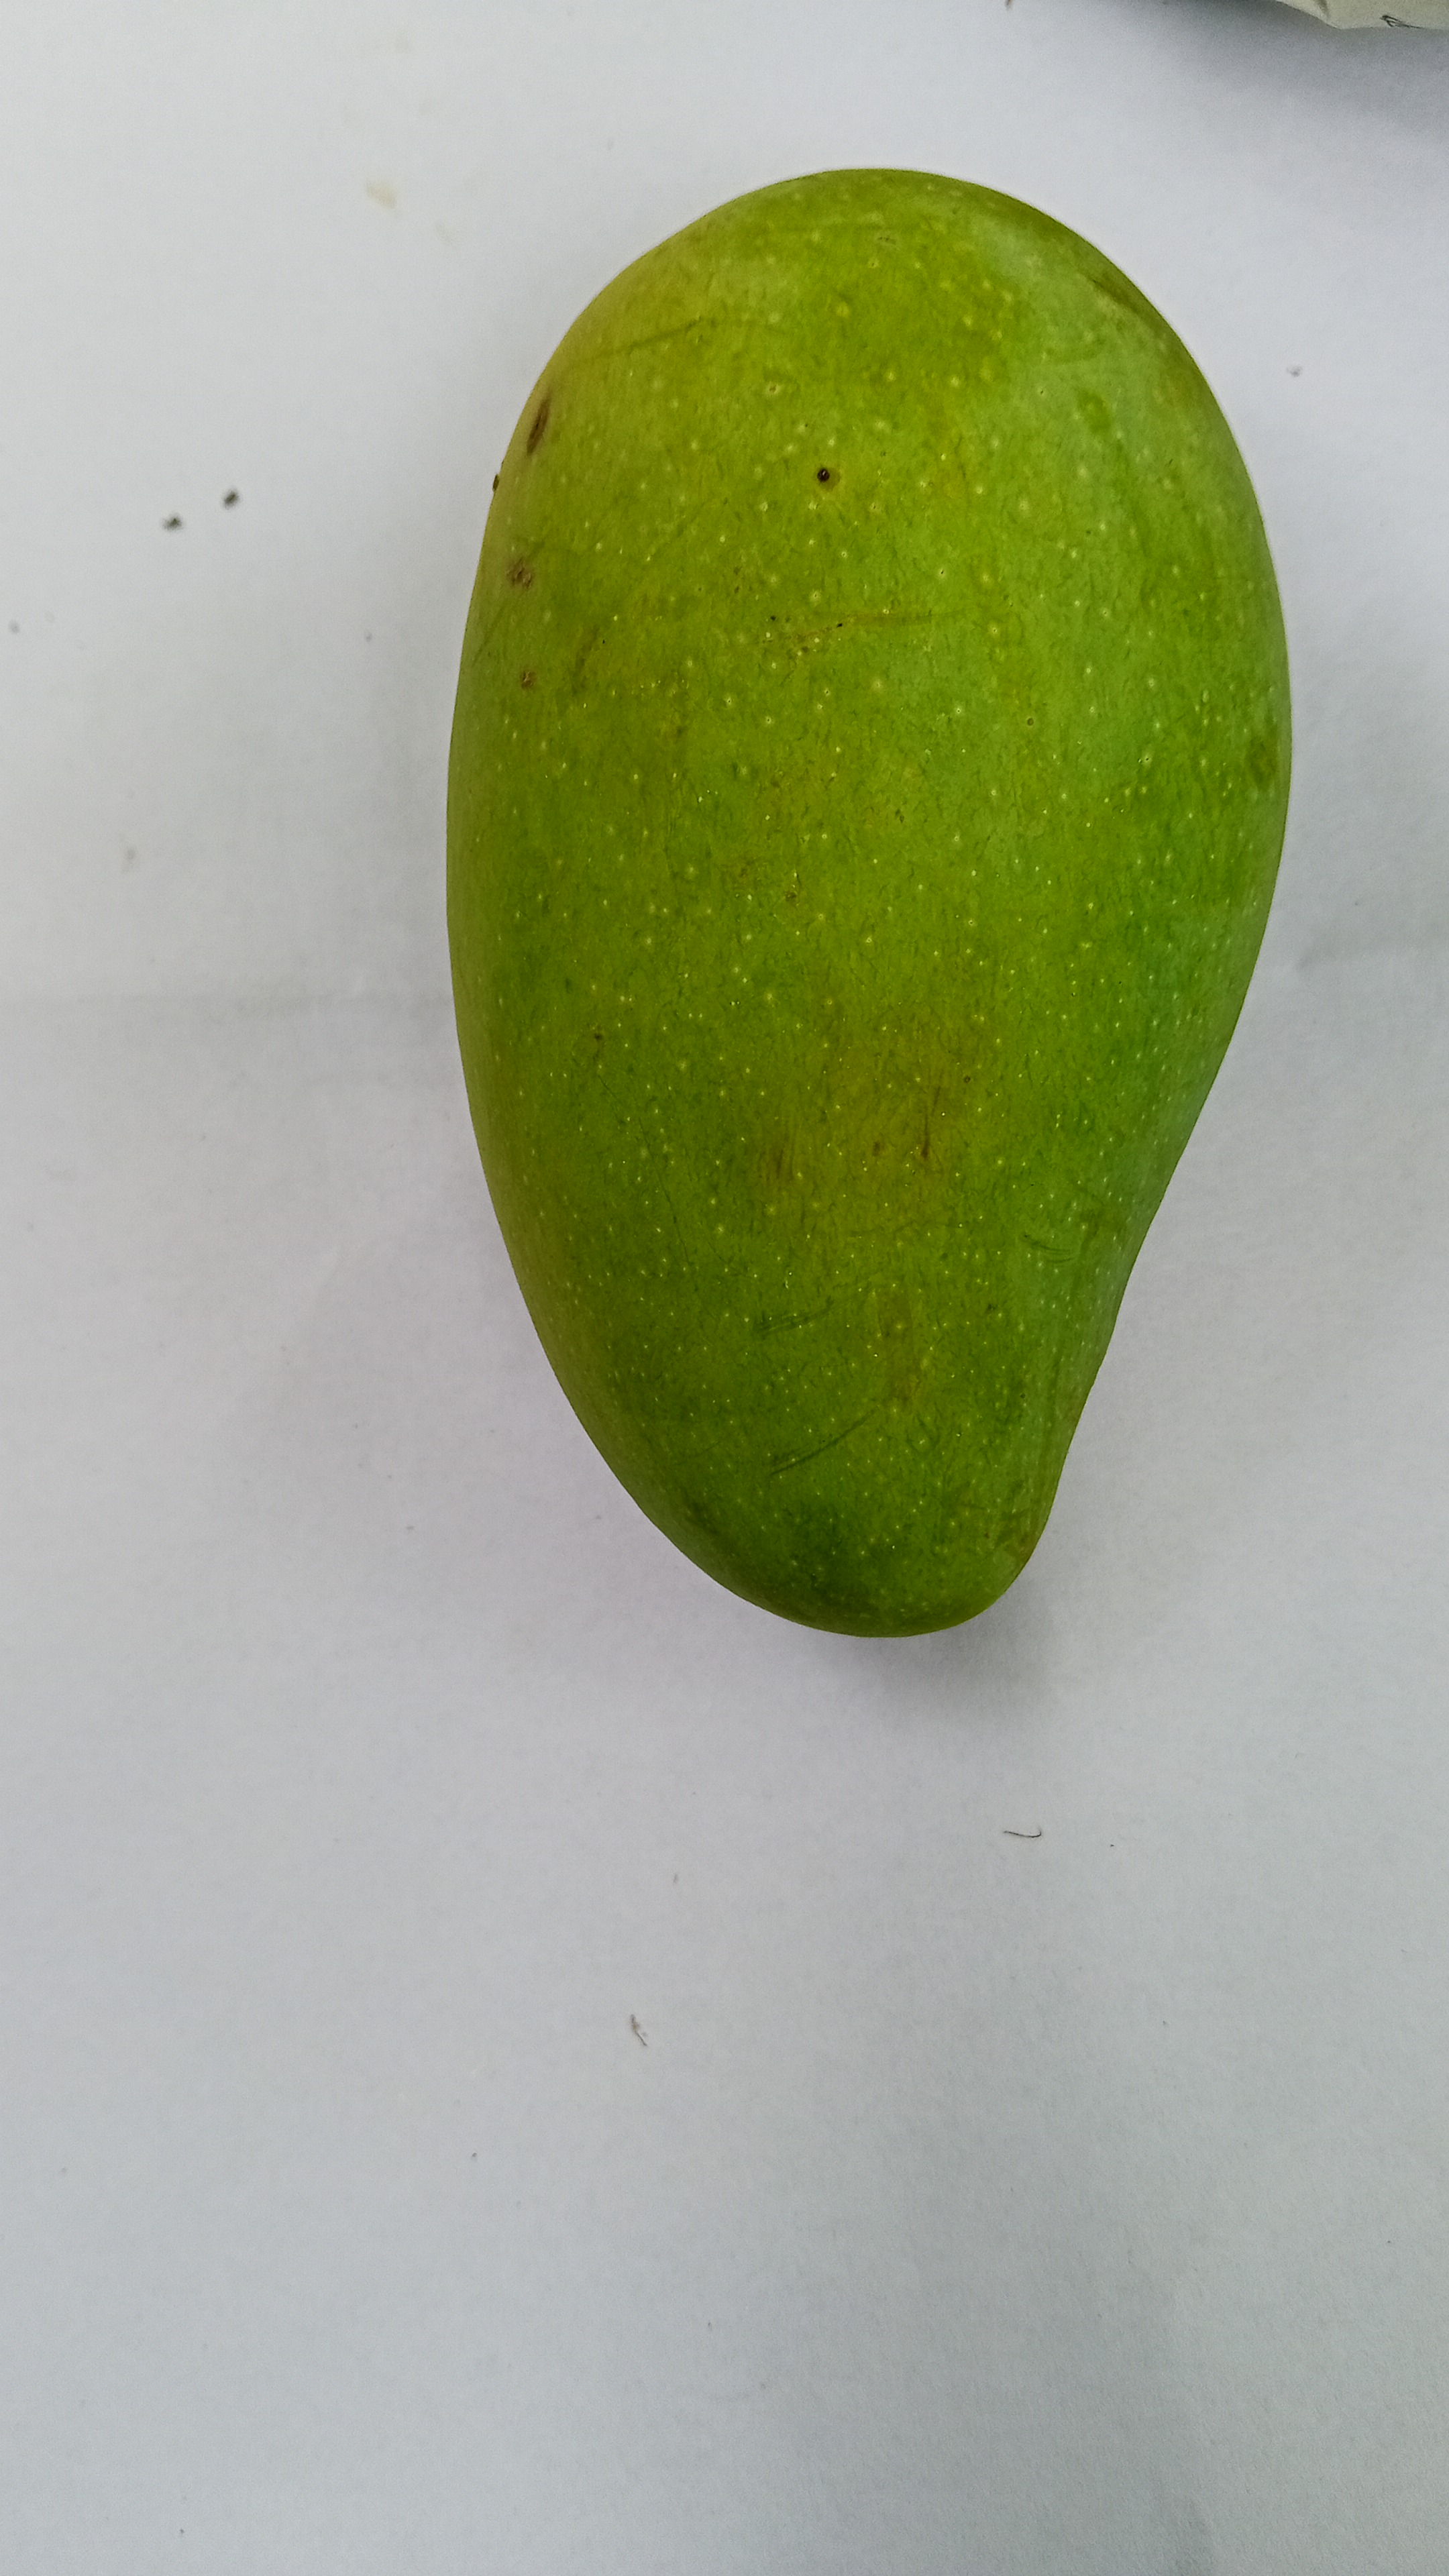
Mango variety: RaniBhog